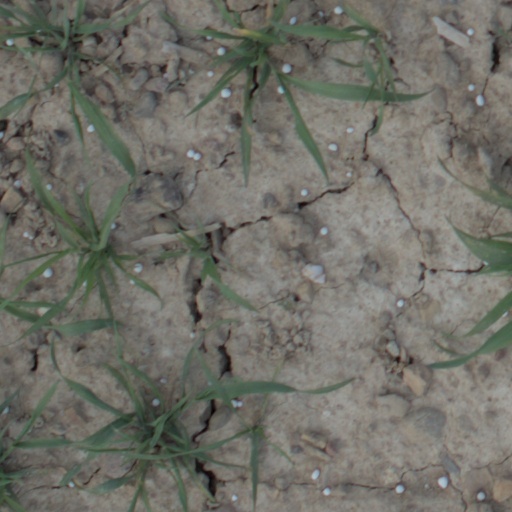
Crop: wheat